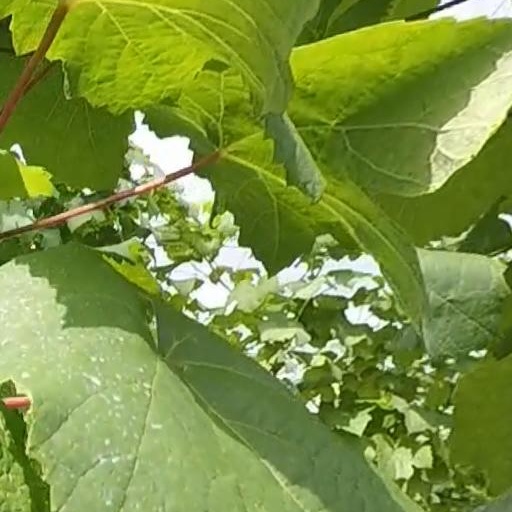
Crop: grape